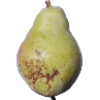
Label: pear_williams